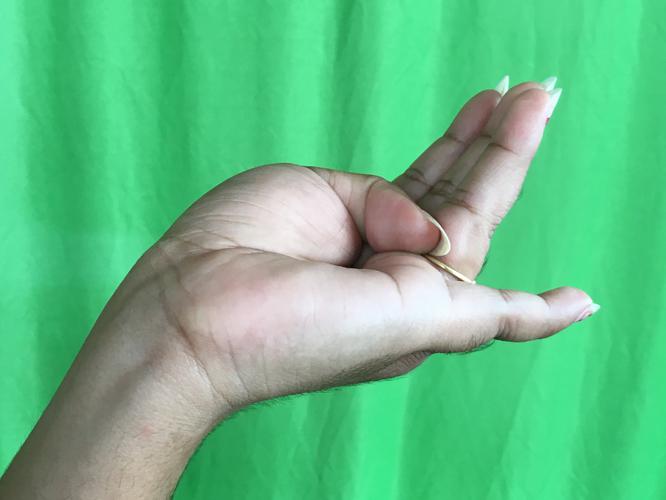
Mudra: Chaturam
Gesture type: single_hand